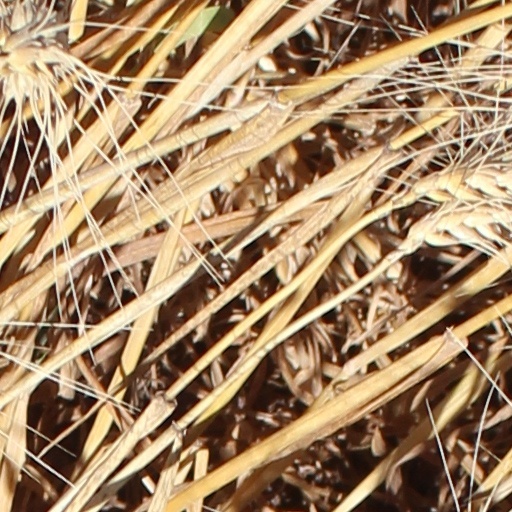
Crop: wheat